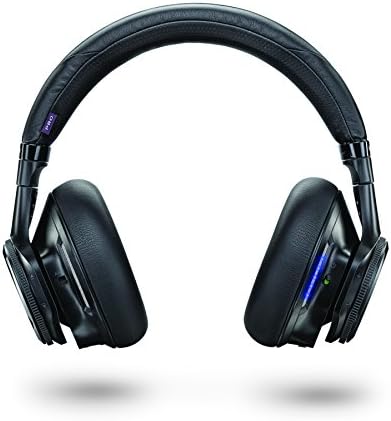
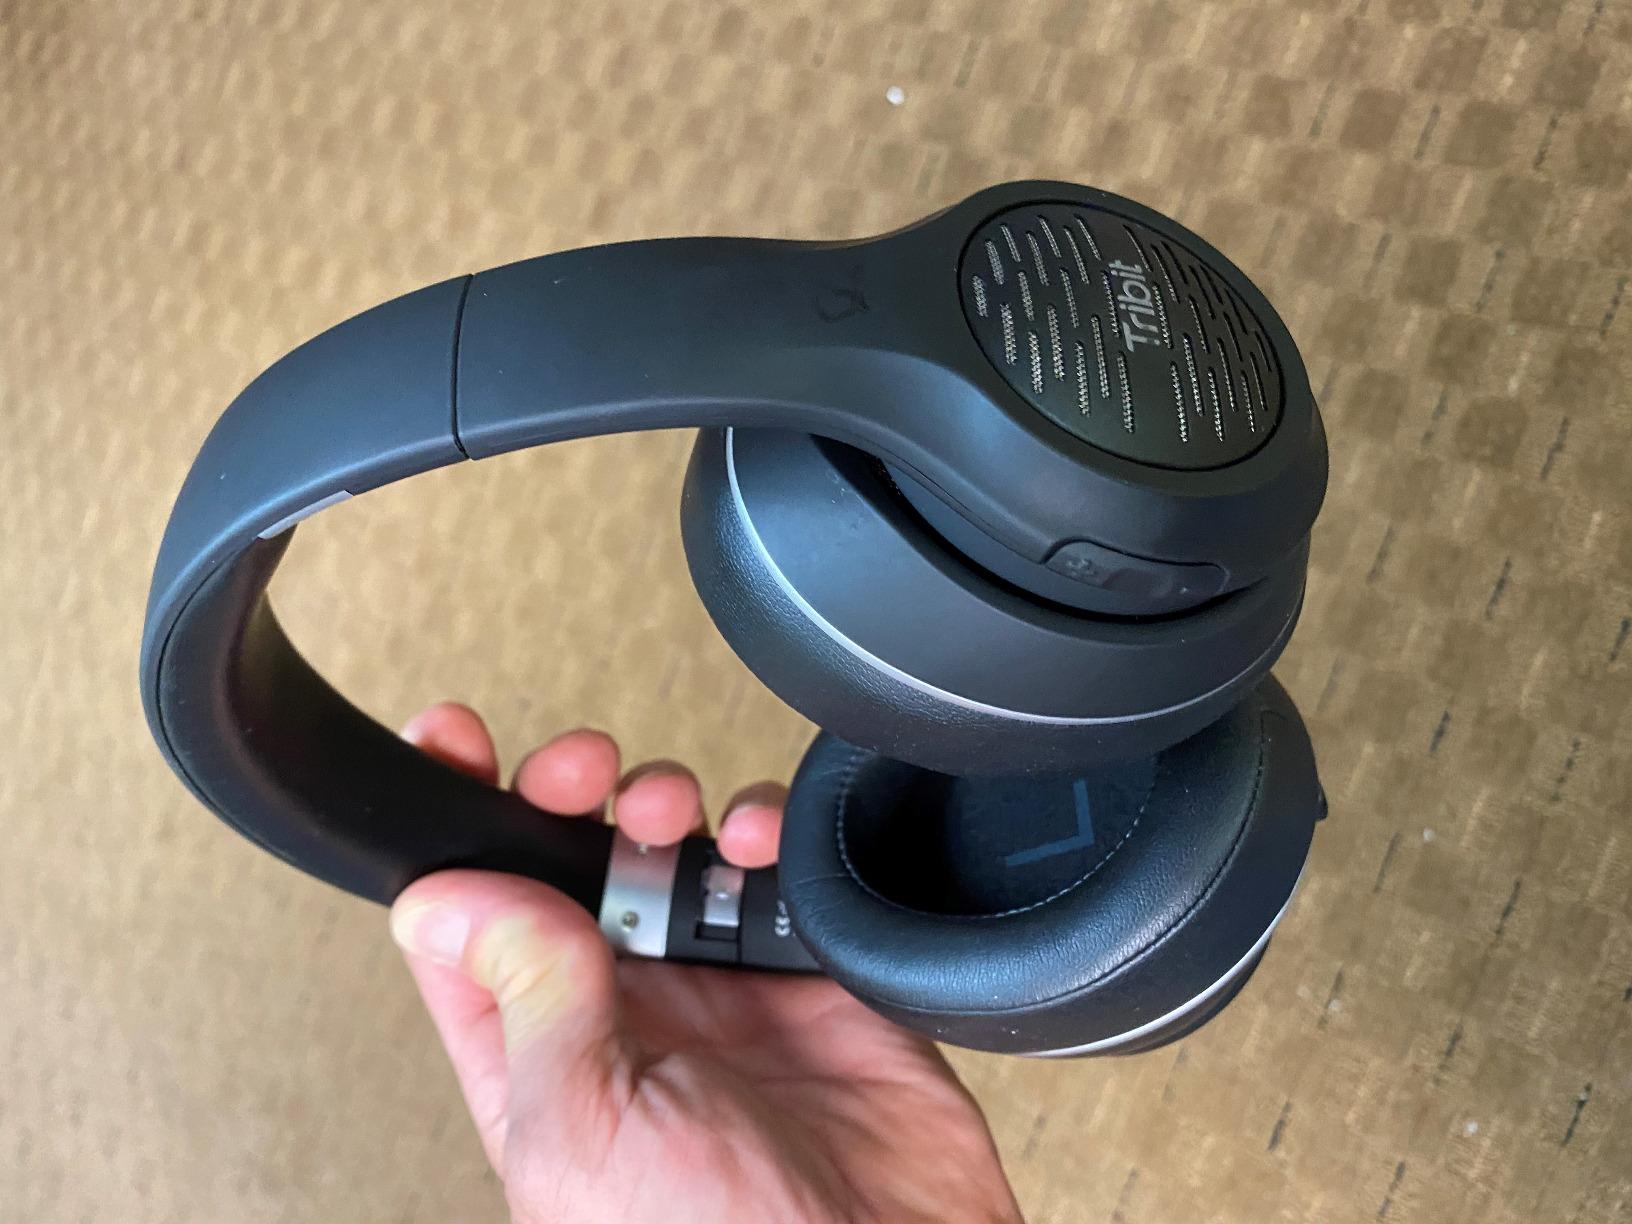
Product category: headphones
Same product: no